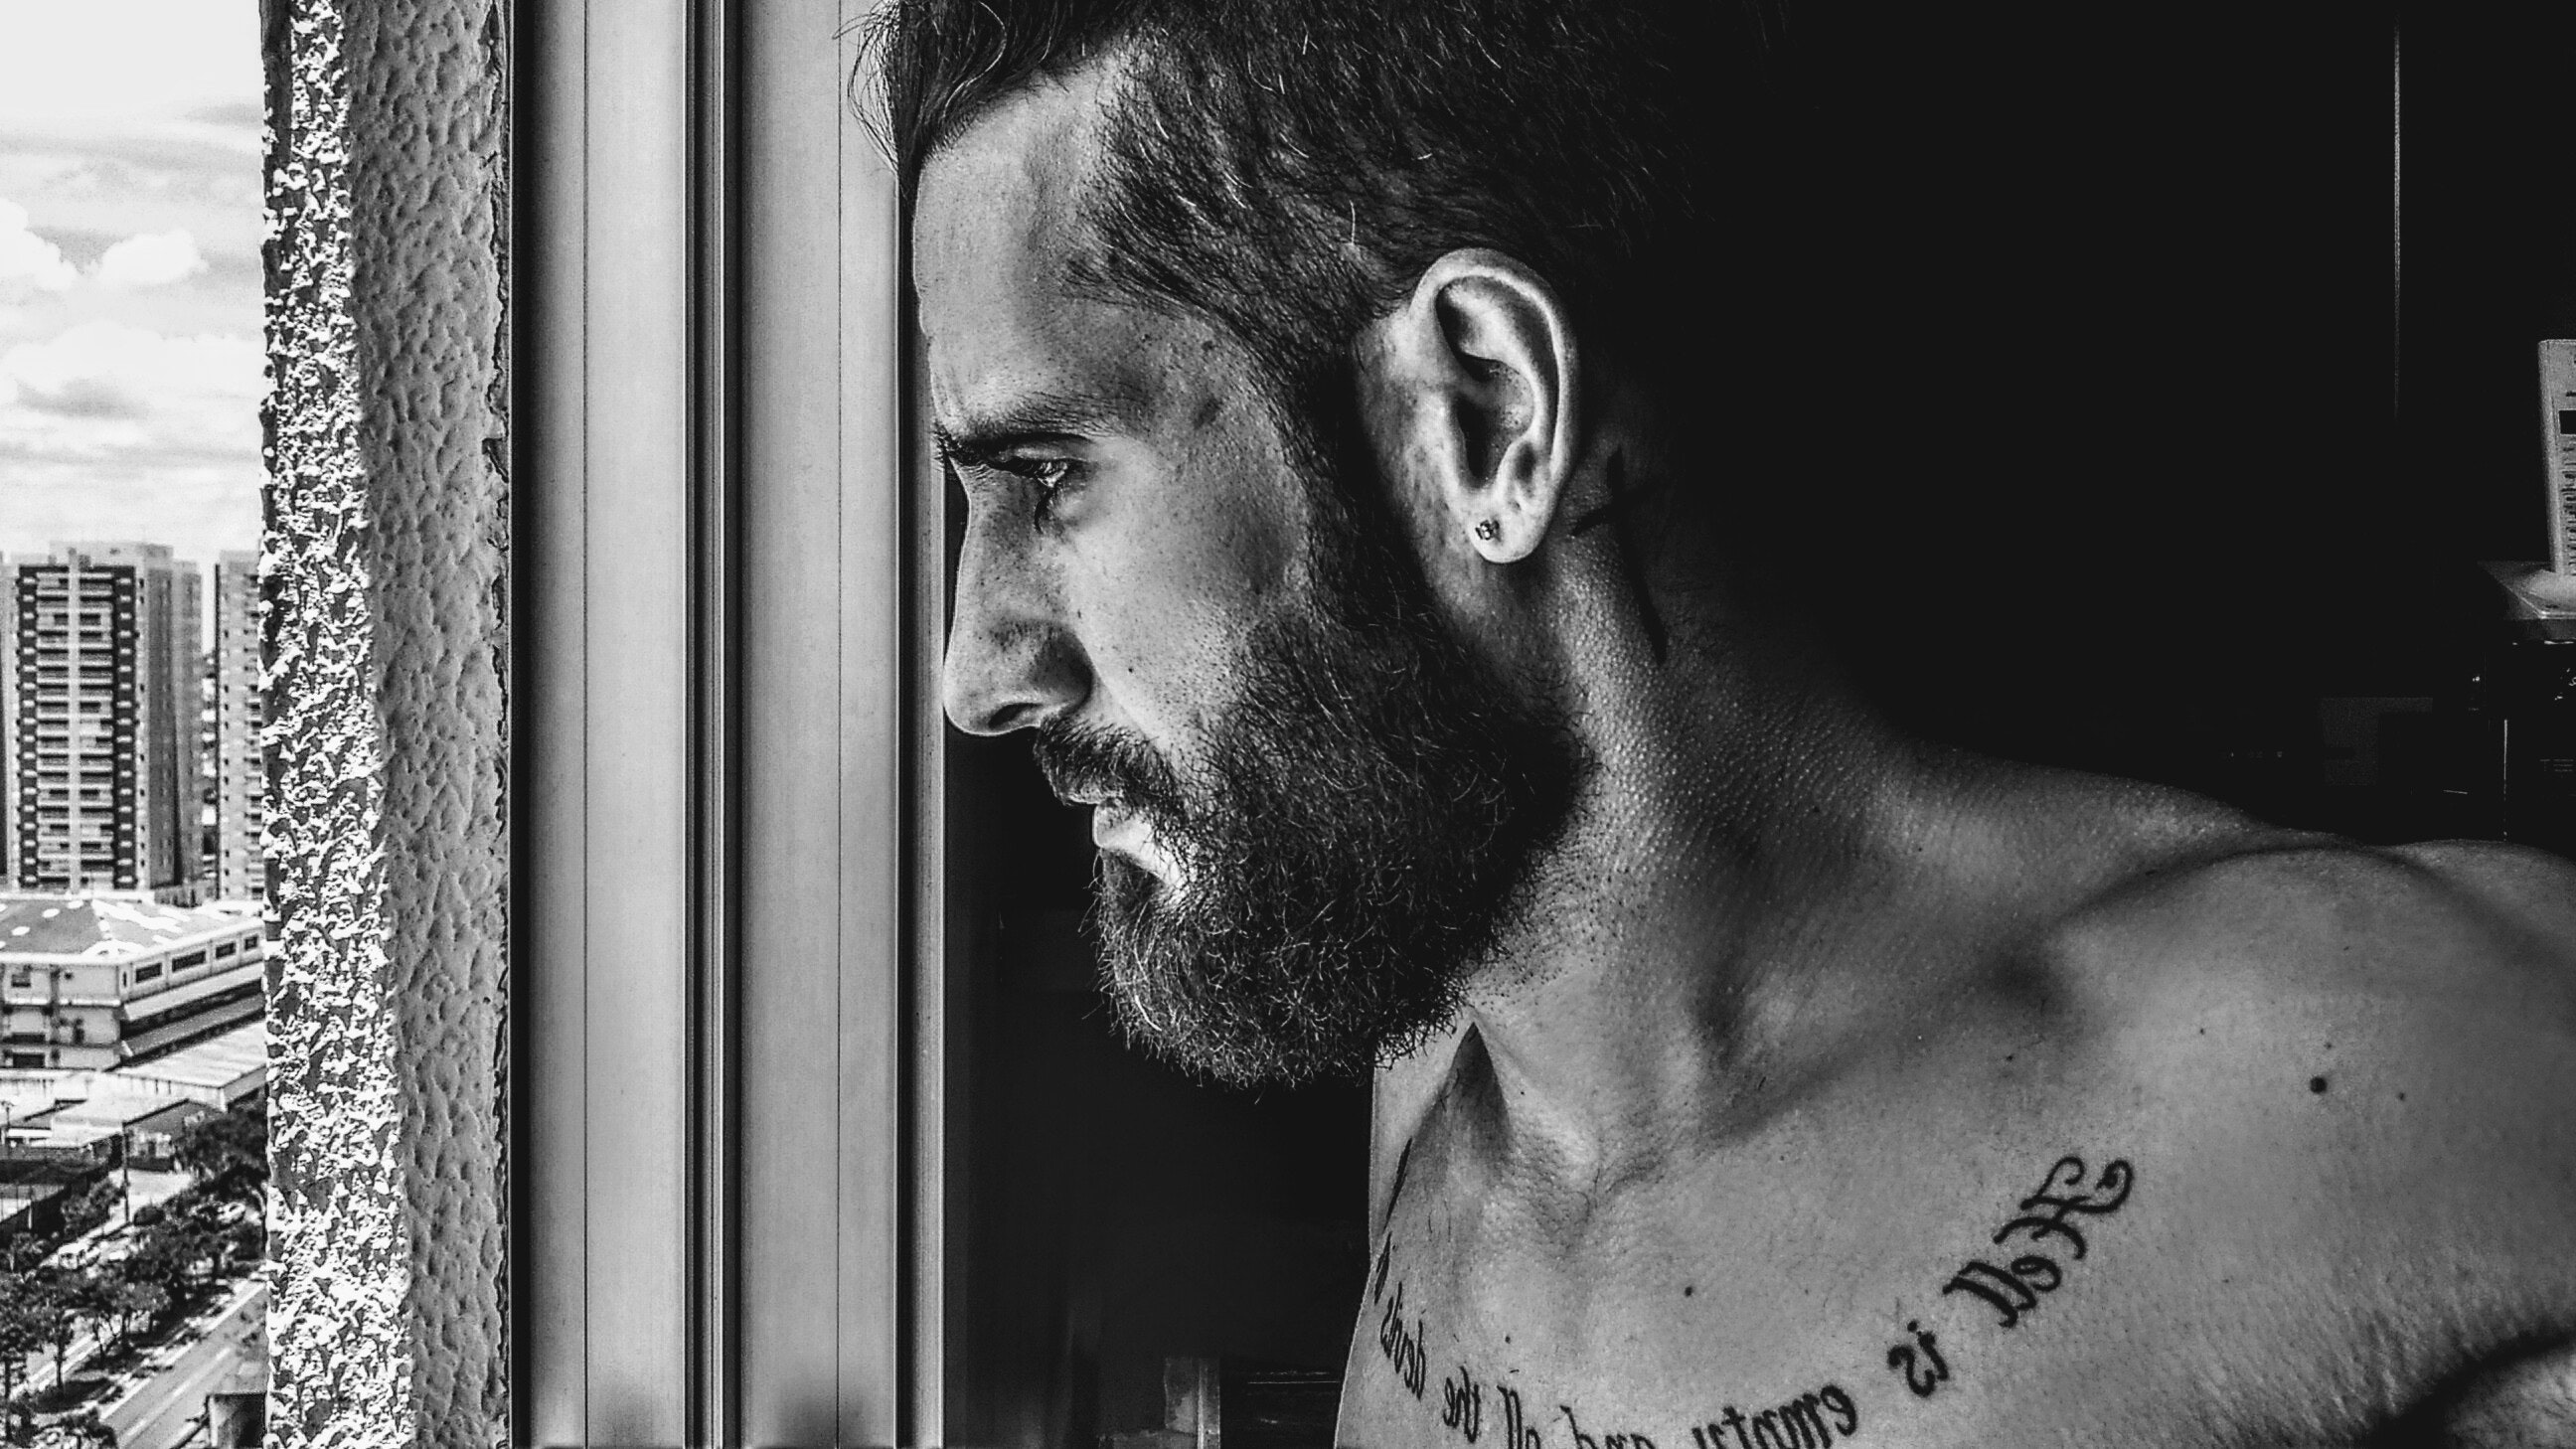
facial hair, hair, photograph, beard, black and white, chin, human, monochrome photography, portrait, photography, muscle, neck, chest, monochrome, moustache, jaw, Barechested, ear, tattoo, portrait photography, style